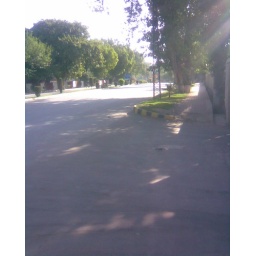
Environment friendly green roads in Peshawar